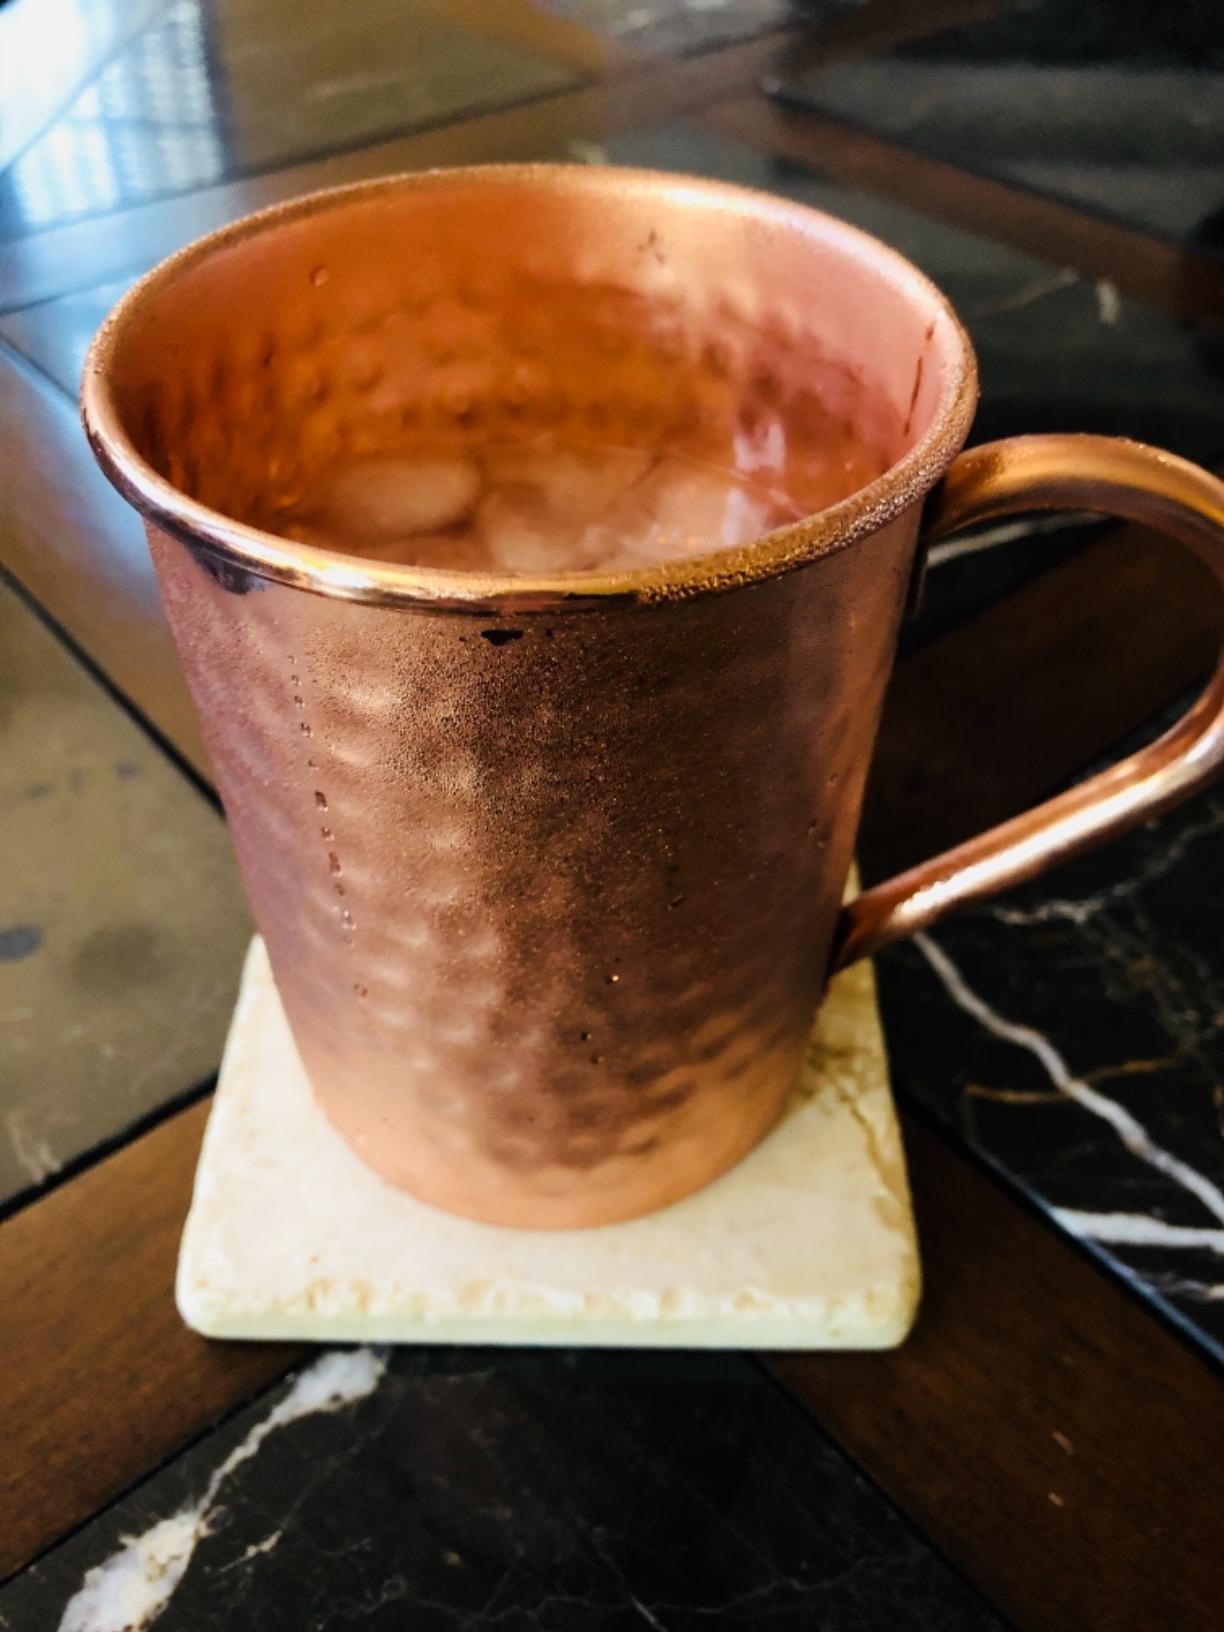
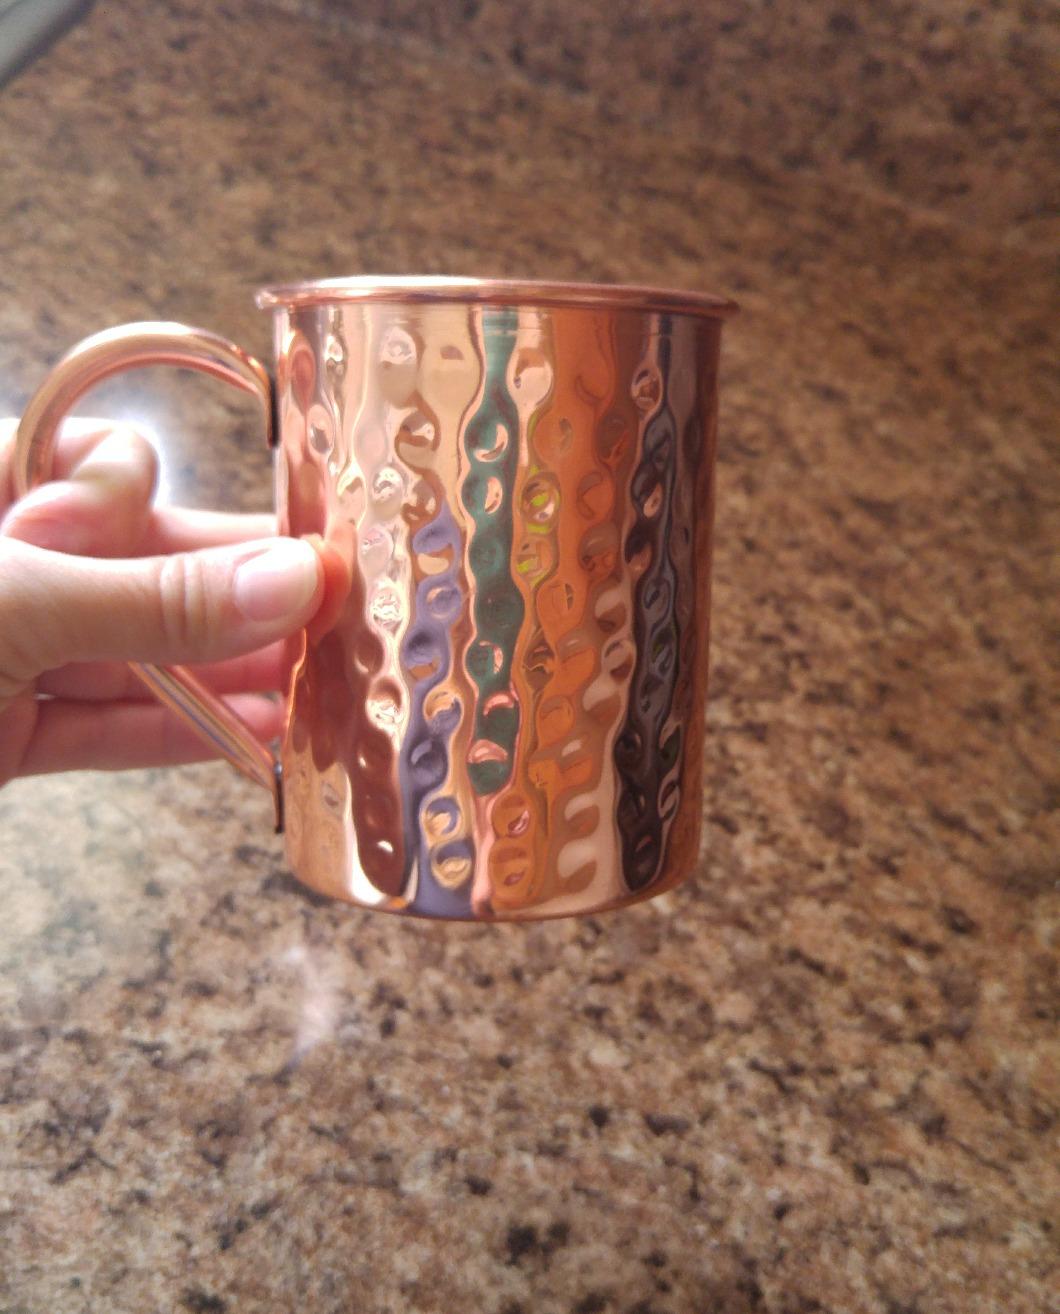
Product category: items_mug
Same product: yes